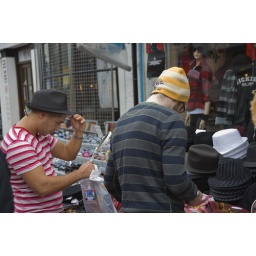
A man tries on a hat while looking into a mirror in the trendy North laines of Brighton.